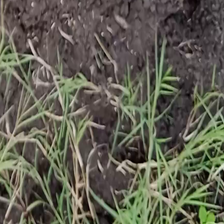
Weed species: Harali_(Cynodon_dactylon)